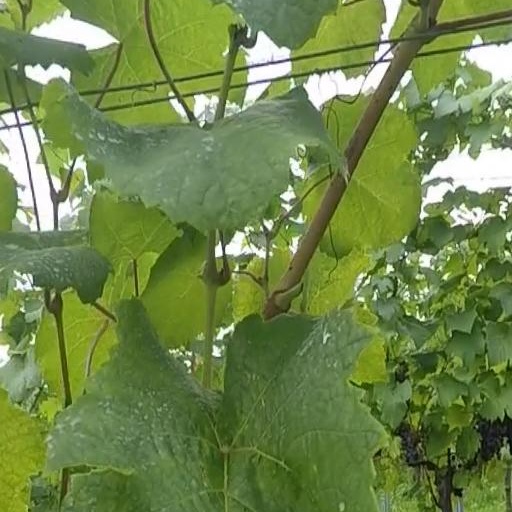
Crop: grape